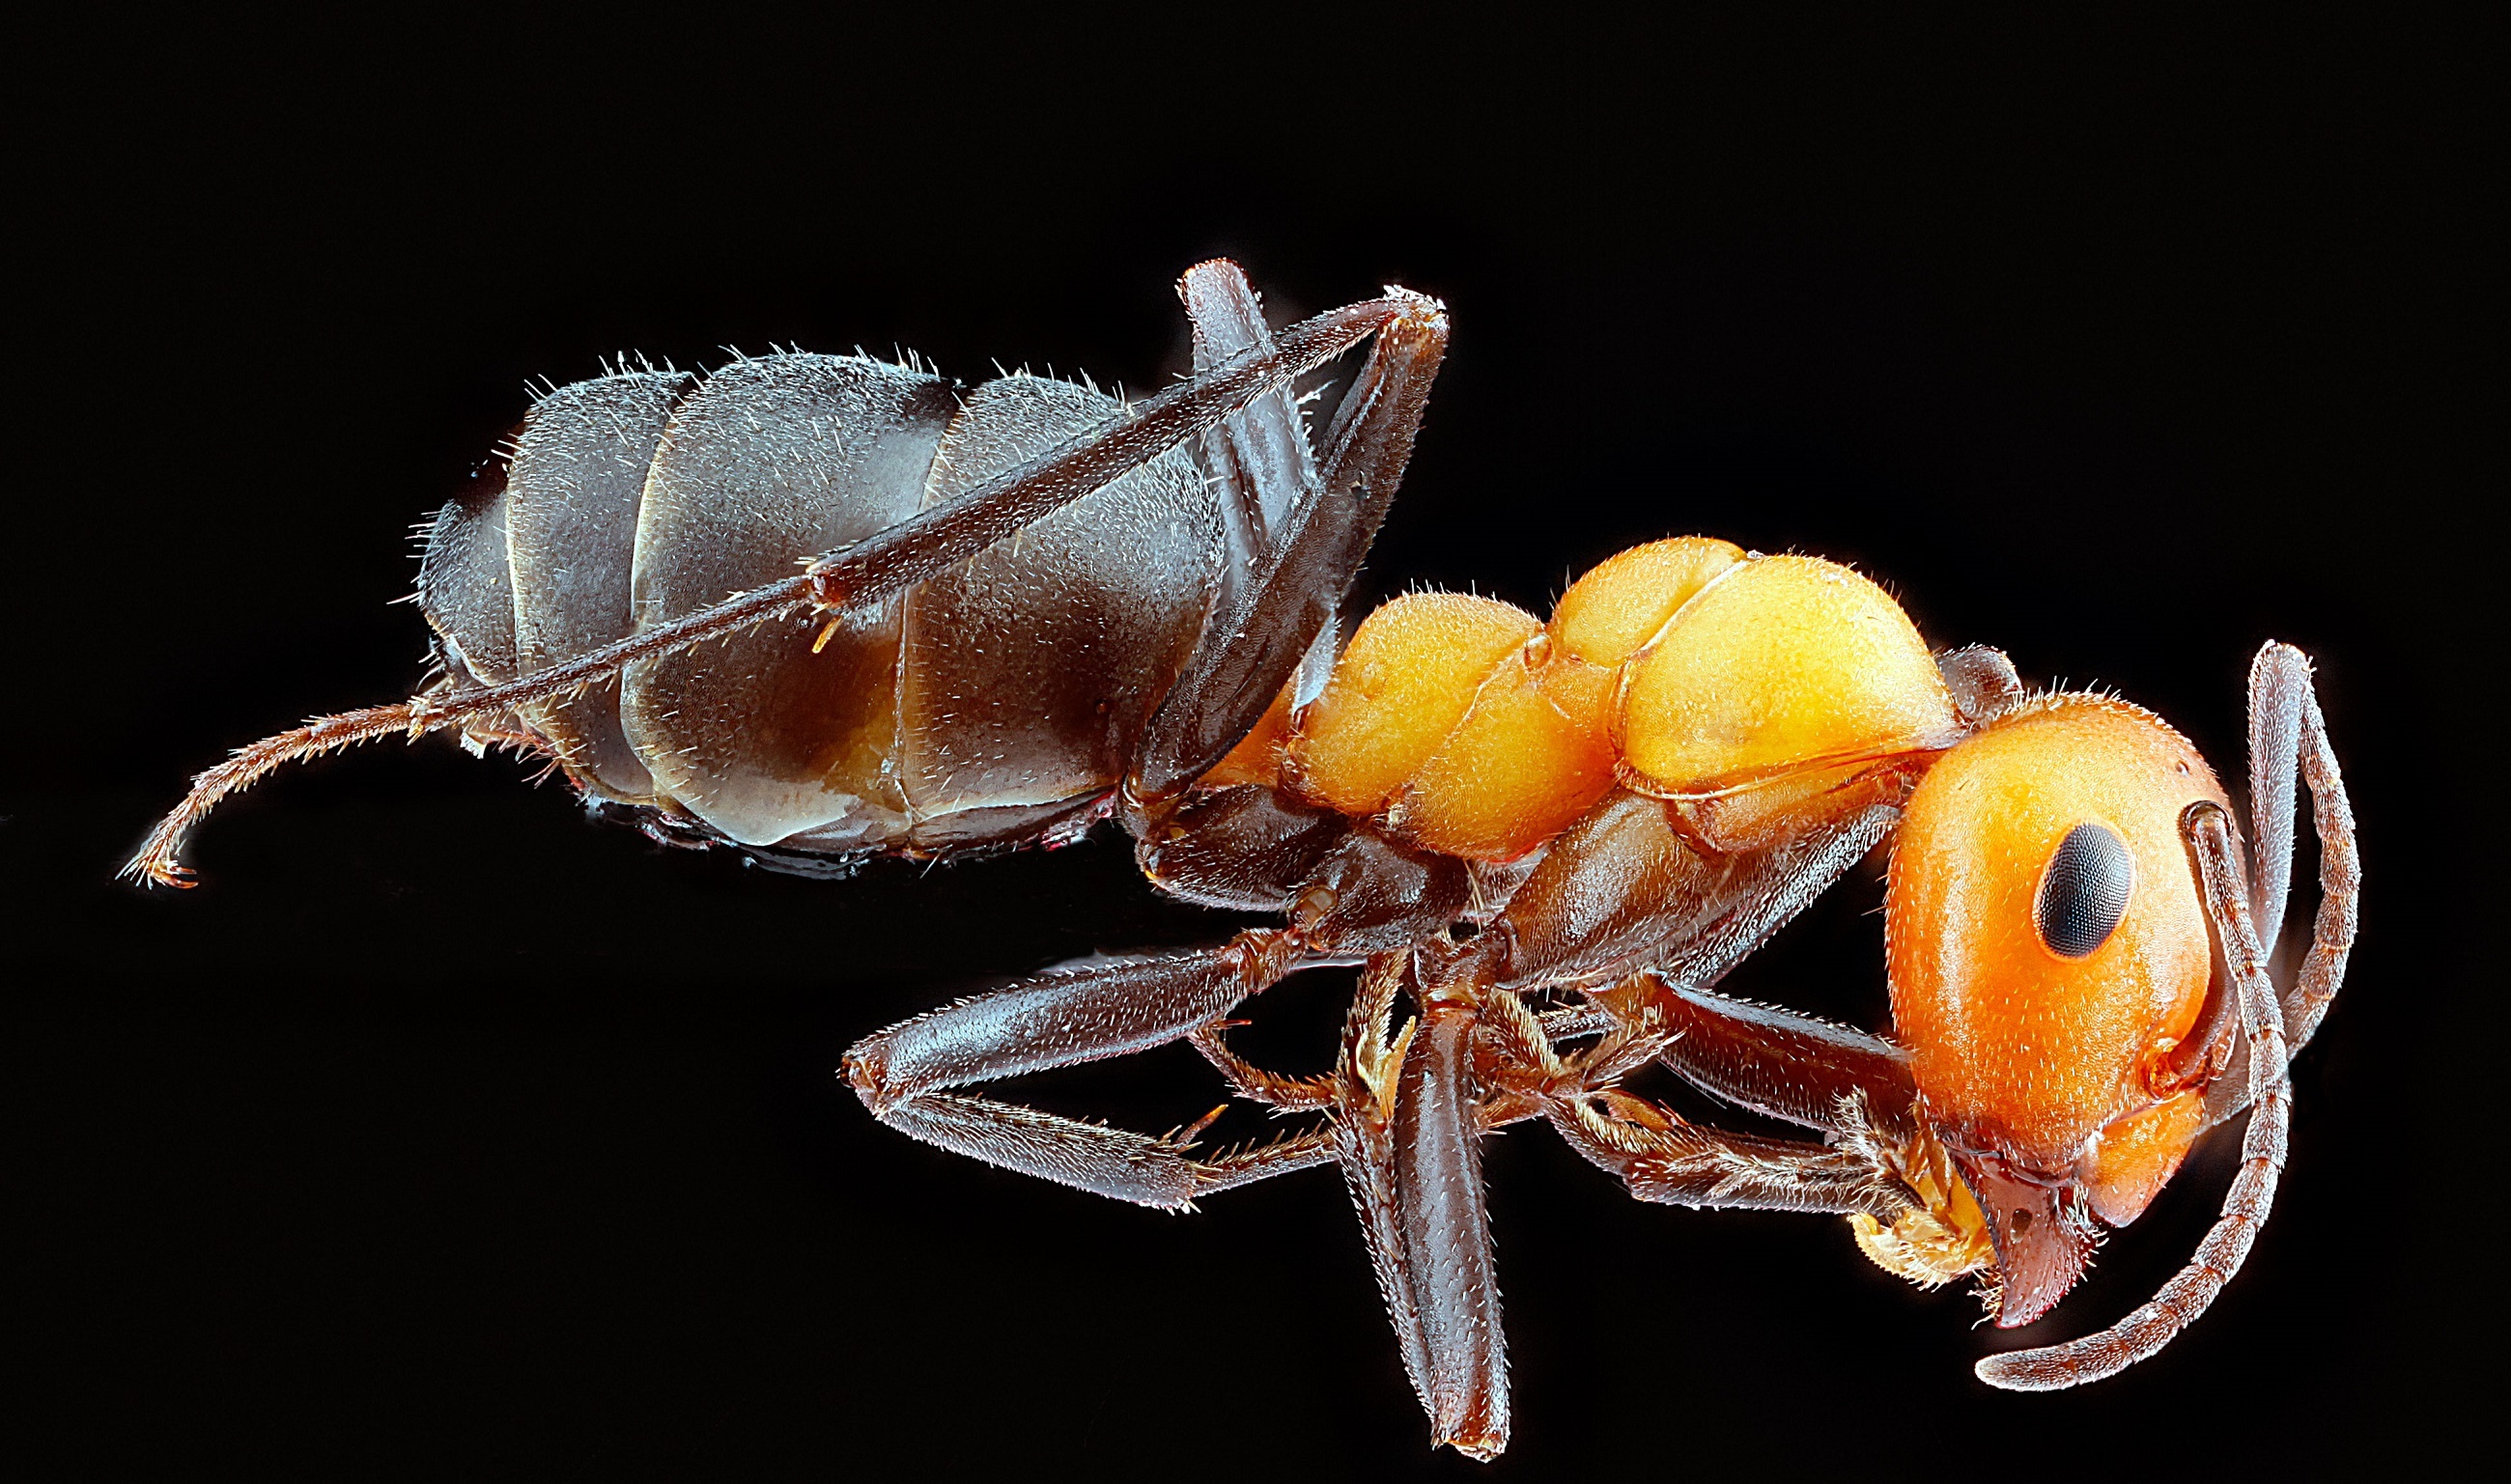
nature, photography, flower, fly, profile, social, wildlife, portrait, insect, macro, bug, fauna, invertebrate, close up, worker, eyes, legs, head, ant, pest, mounted, u's geological survey, antennae, macro photography, arthropod